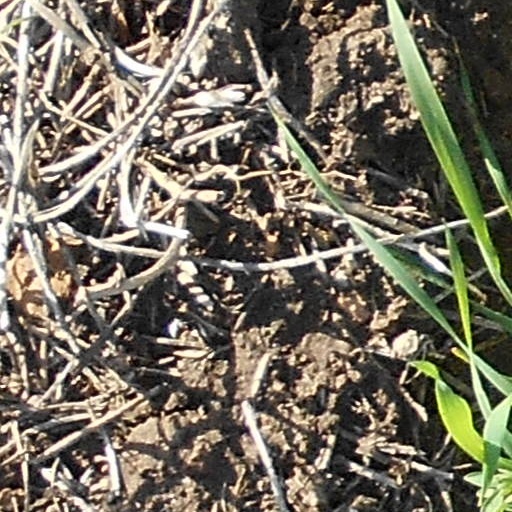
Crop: wheat